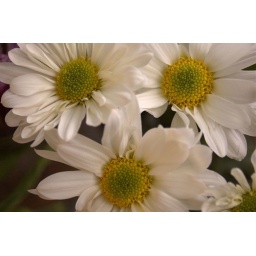
face in the black